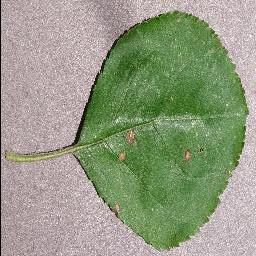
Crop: apple
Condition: black_rot